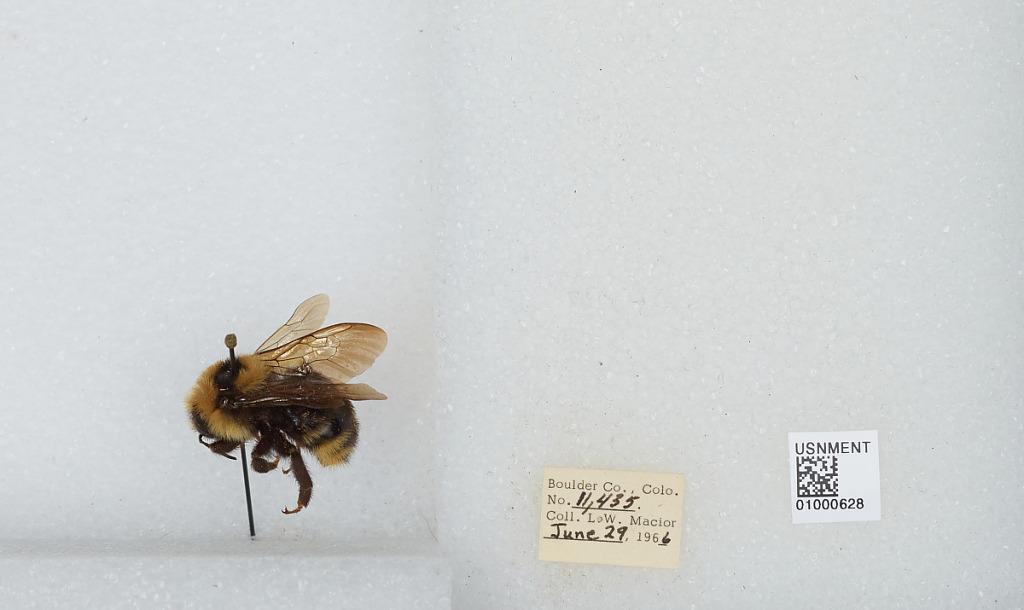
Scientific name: Bombus (Psithyrus) insularis (Smith)
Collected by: L. Macior
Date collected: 1966-6-29
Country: United States
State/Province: Colorado
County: Boulder
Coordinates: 40.015, -105.27